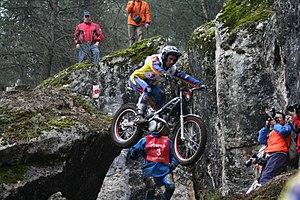
Albert Cabestany, né le 26 juin 1980 à Tarragone, est un pilote espagnol de sport motocycliste. Il concourt dans la discipline du trial, épreuve qui consiste à franchir des obstacles.